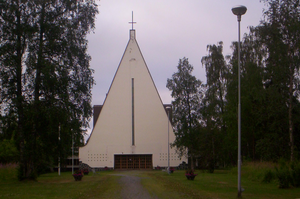
Cet article recense les églises évangéliques-luthériennes de Finlande.
La croix de saint Pierre est une croix latine inversée. Elle est traditionnellement utilisée comme un symbole chrétien. Ce symbole est également largement utilisé comme un symbole anti-chrétien.